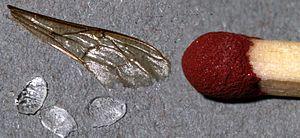
Parmi divers éléments pouvant être trouvés sur le ""sol"" d'une ruche, exudats de cire d'abeille fraichement produite (petites écailles translucides au milieu de la rangée inférieure), et varroa (parasite des abeilles). L'étude des ""déchets"" trouvés dans une ruche peut donner des indices sur la santé des abeilles"
Chimiquement, la cire est un ester de l'éthylène glycol et de deux acides gras ou un monoester d'acide gras et d'alcool à longues chaînes. Le terme de cire a longtemps fait référence à la cire d'abeille, substance sécrétée par les abeilles pour construire les rayons de leur ruche.